Matchless Mine

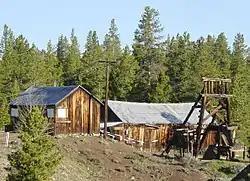
Matchless mine and Baby Doe Tabor cabin

The Matchless Mine is a historic mine located in Lake County, Colorado. It is listed on the National Register of Historic Places, and is part of the National Mining Hall of Fame and Museum.